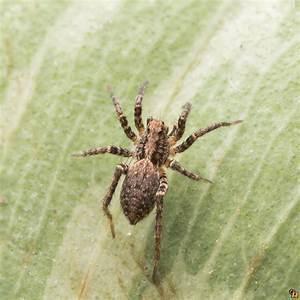
spider